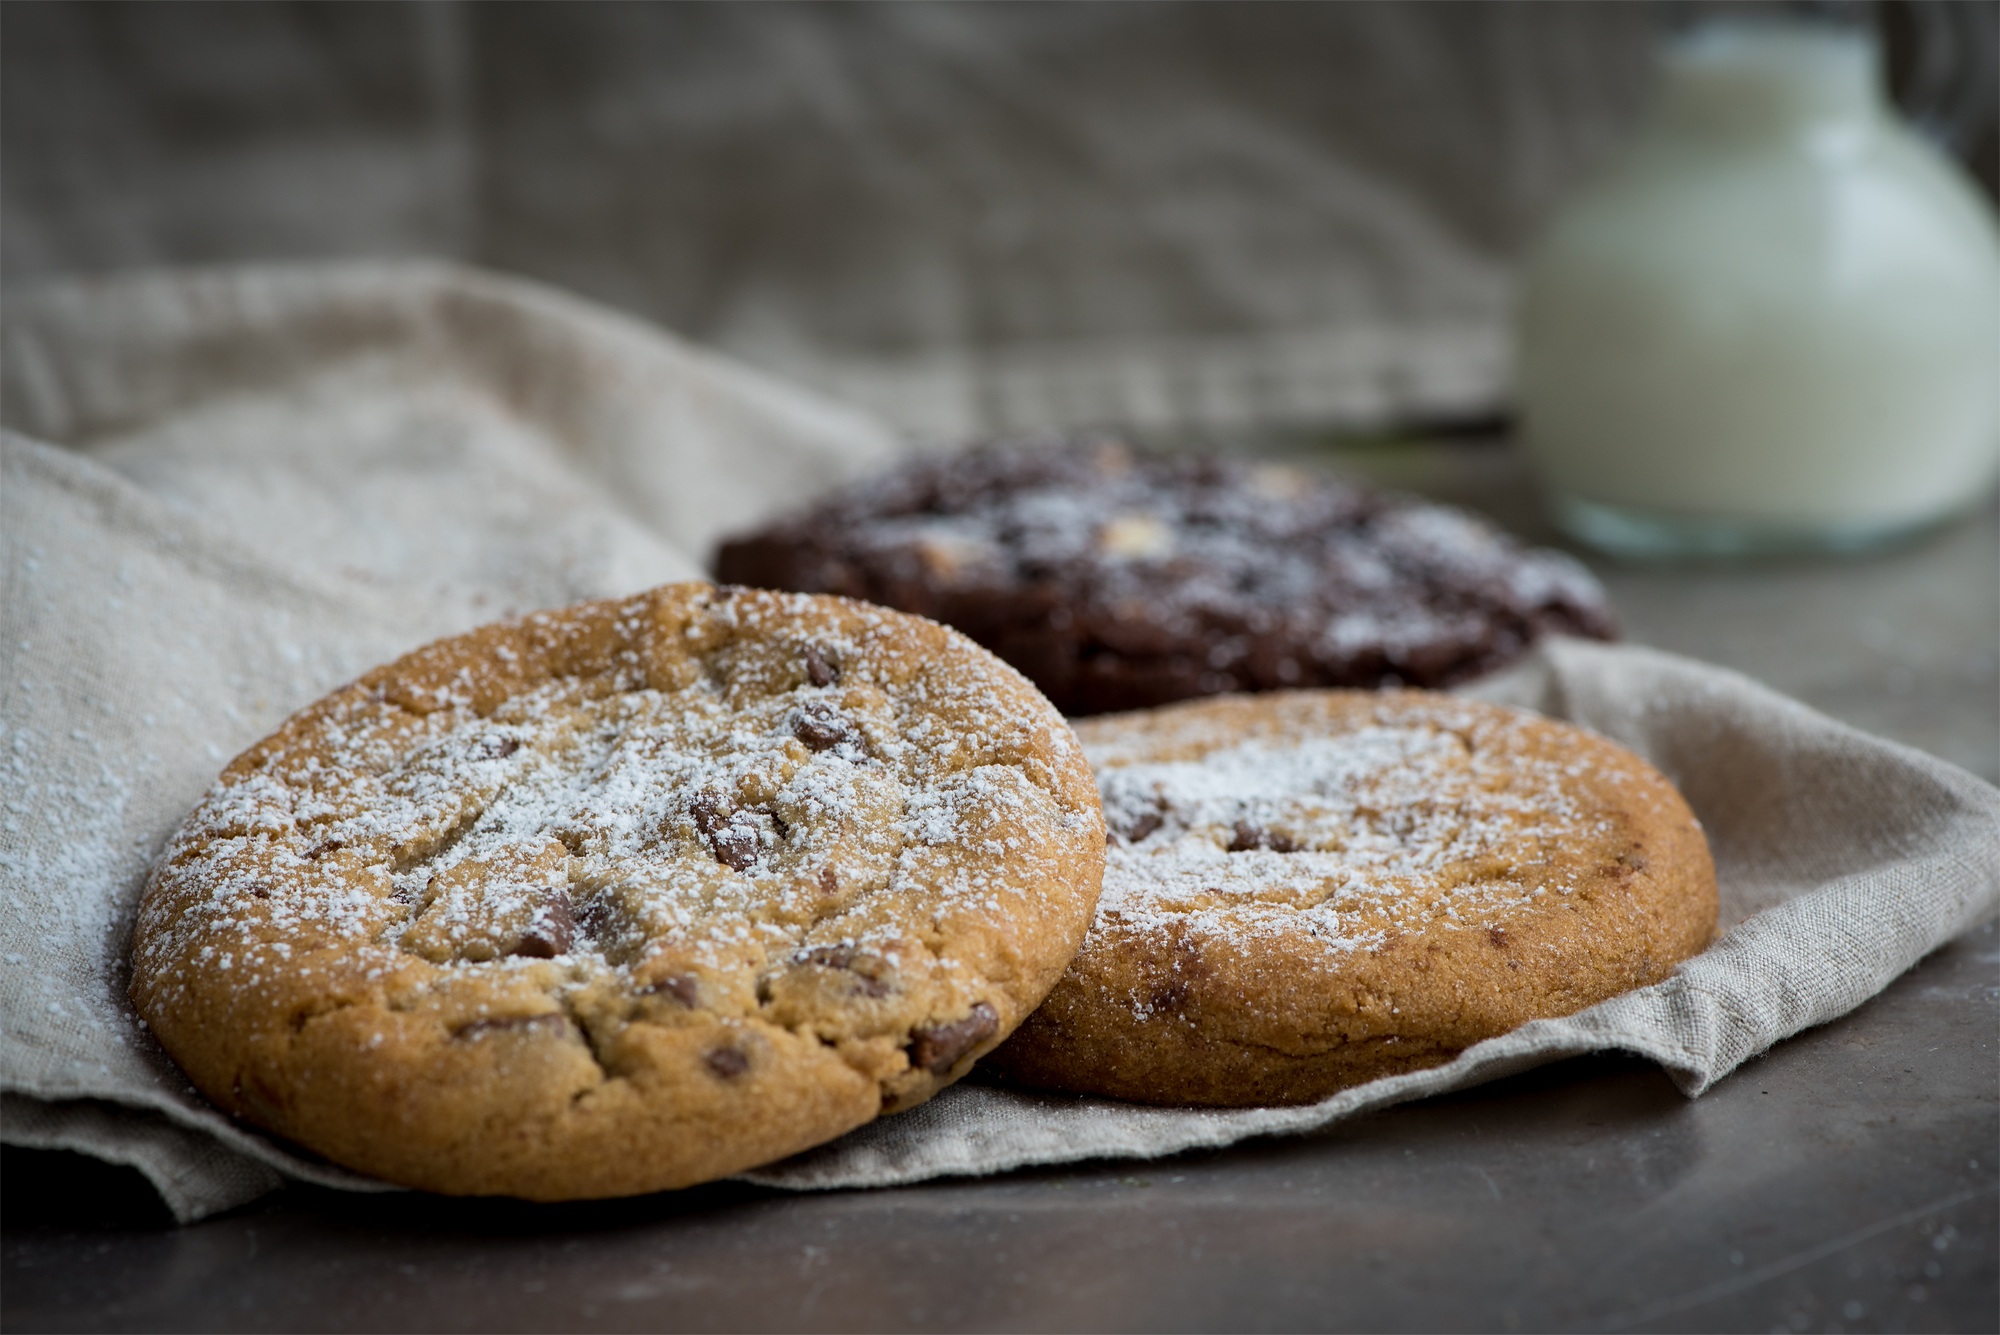
sweet, dish, meal, food, produce, breakfast, chocolate, baking, cookie, close, dessert, eat, delicious, bakery, calories, even baked, pastries, icing sugar, nutrition, food photography, frisch, edible, sweetness, treat, scone, baked goods, small cakes, nibble, baked food, fine pastry, nut cookie, lighter cookie, nut cookies, grass family, snack food, cookies and crackers